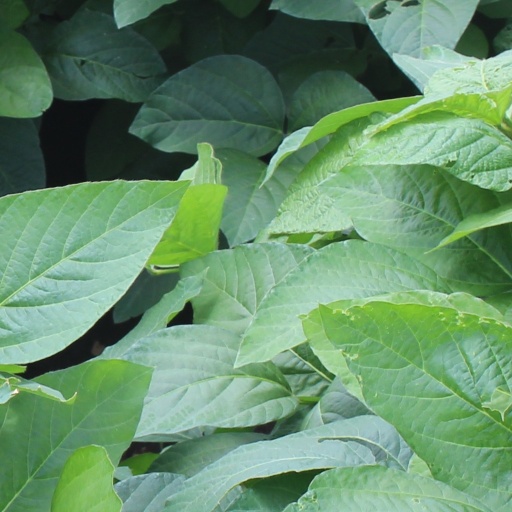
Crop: soybean